Law enforcement

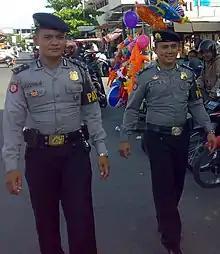
Indonesian National Police officers conducting a foot patrol

By the 19th century, improvements in technology, greater global connections, and changes in the sociopolitical order led to the establishment of police forces worldwide. National, regional, and municipal civilian law enforcement agencies exist in practically all countries; to promote their international cooperation, the International Criminal Police Organization, also known as Interpol, was formed in September 1923. Technology has made an immense impact on law enforcement, leading to the development and regular use of police cars, police radio systems, police aviation, police tactical units, and police body cameras.